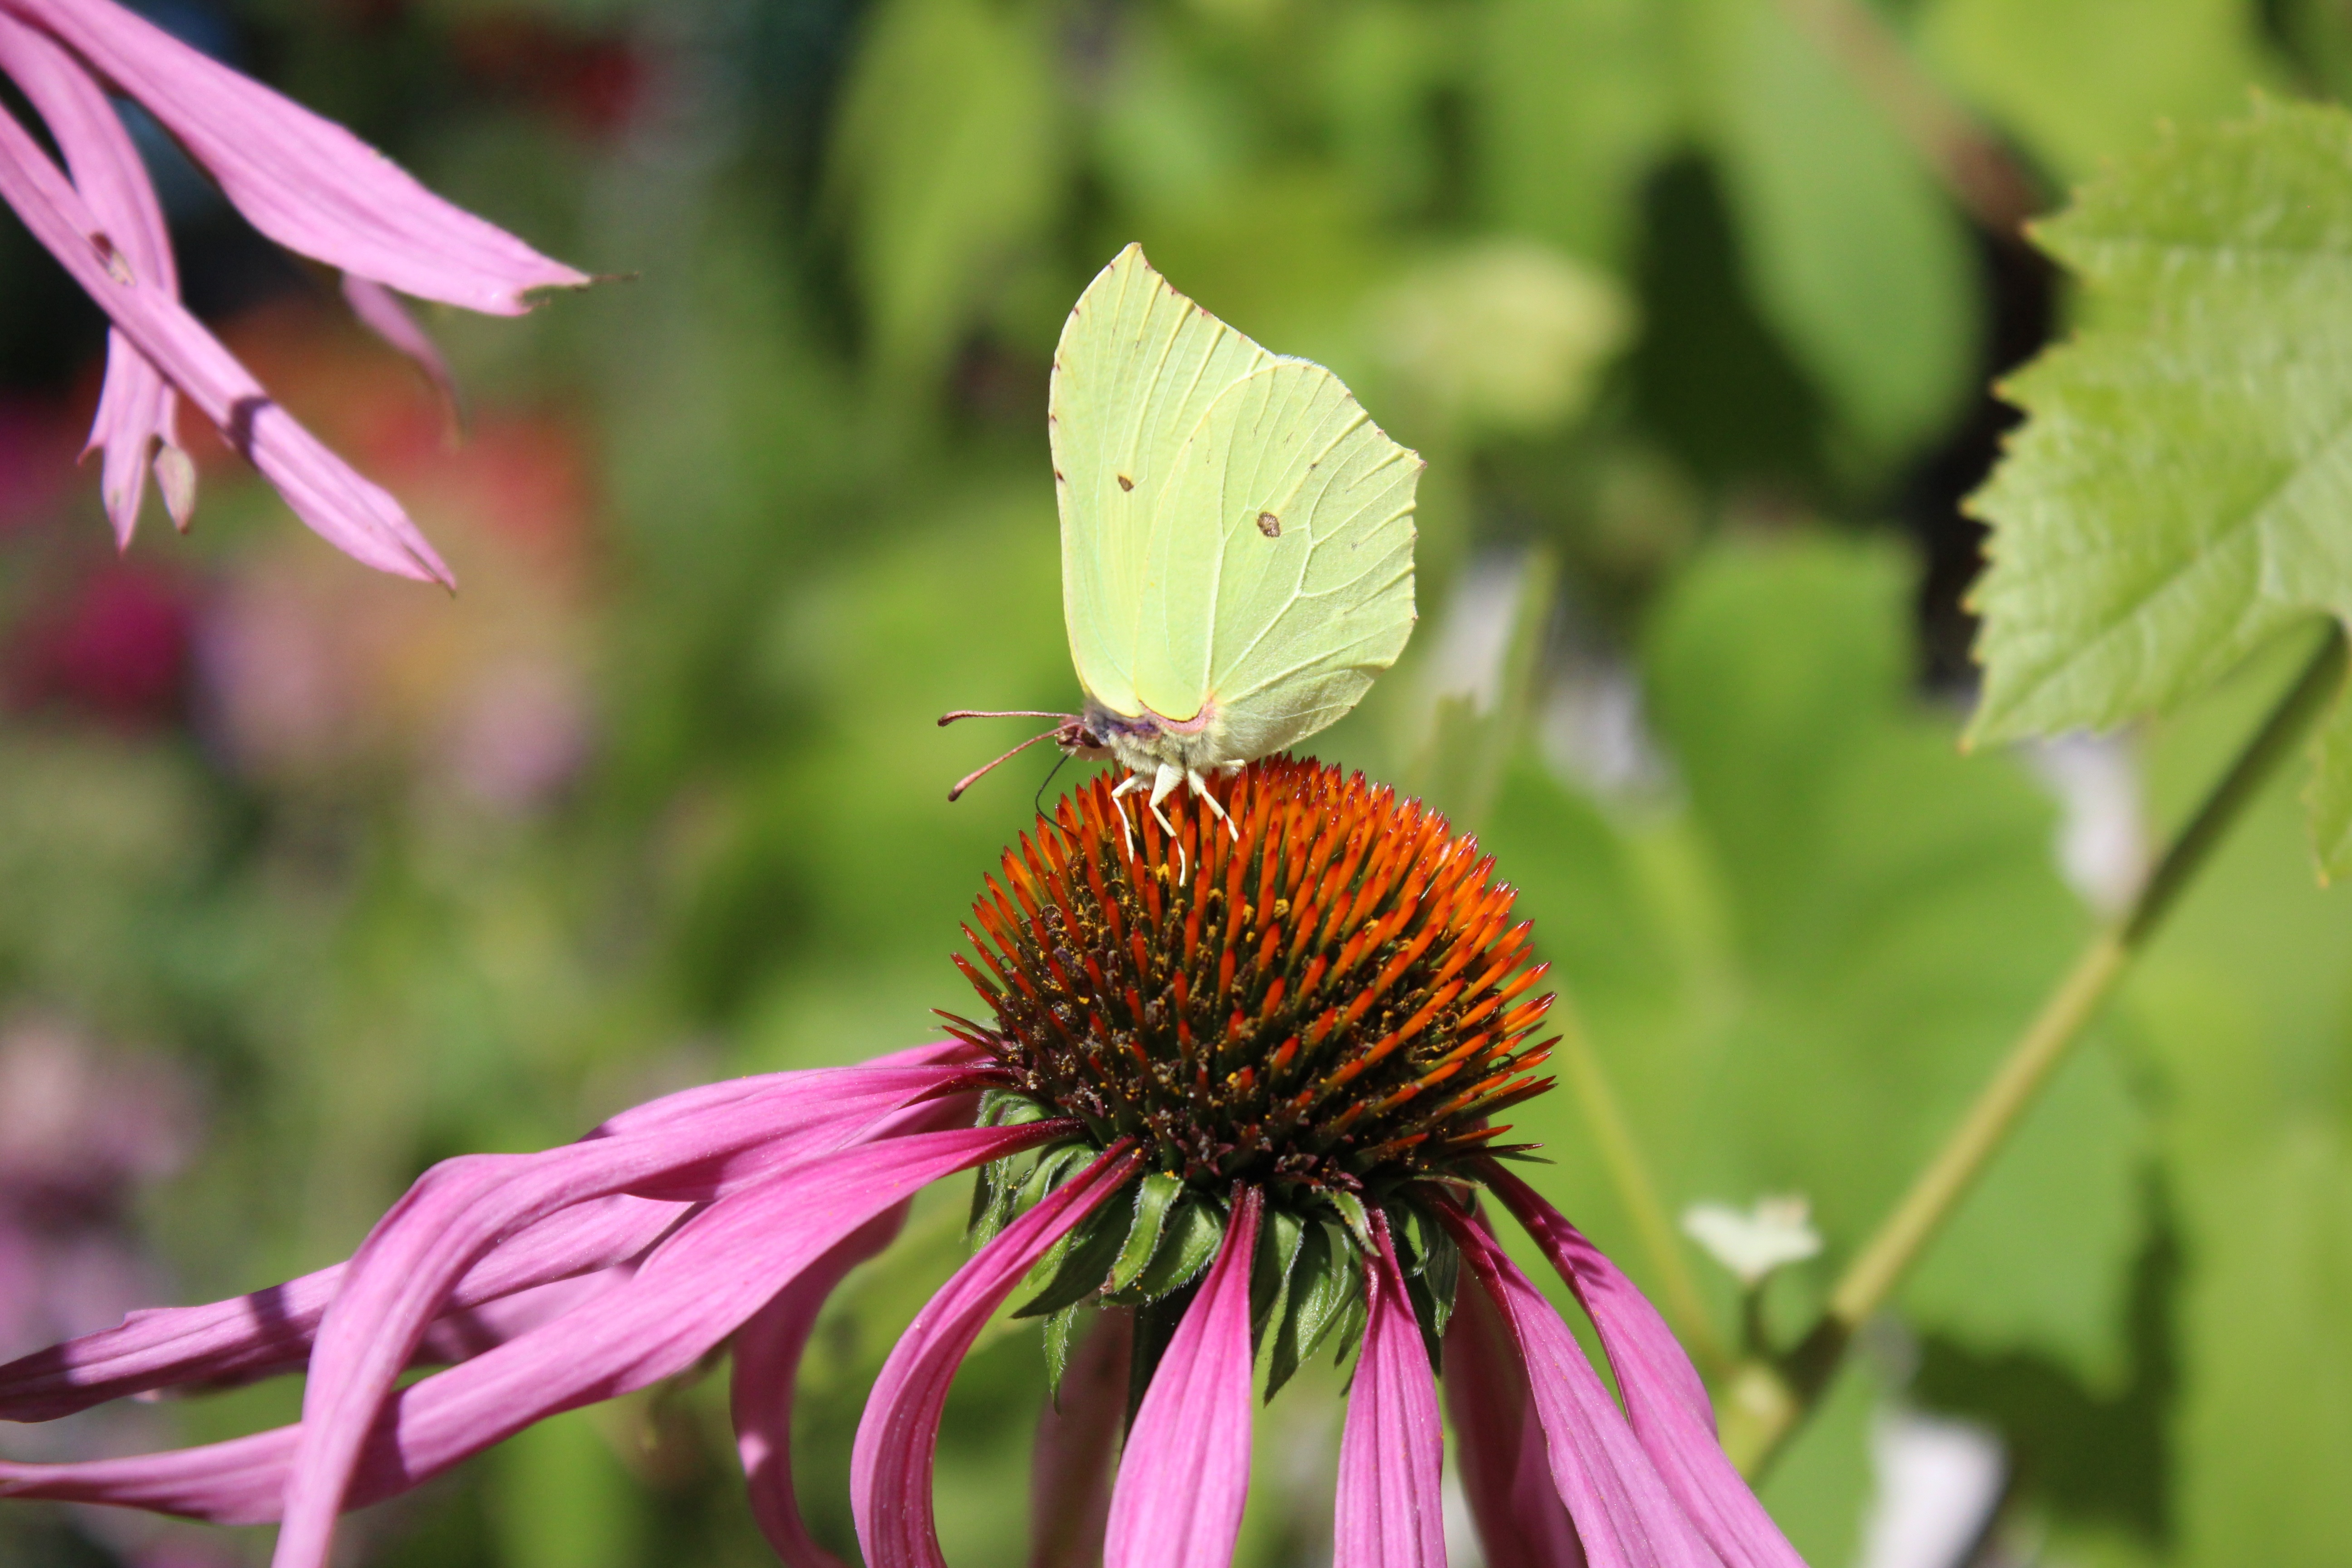
nature, plant, flower, petal, summer, insect, botany, butterfly, flora, fauna, invertebrate, wildflower, close up, coneflower, nectar, macro photography, garden plant, flowering plant, daisy family, land plant, moths and butterflies